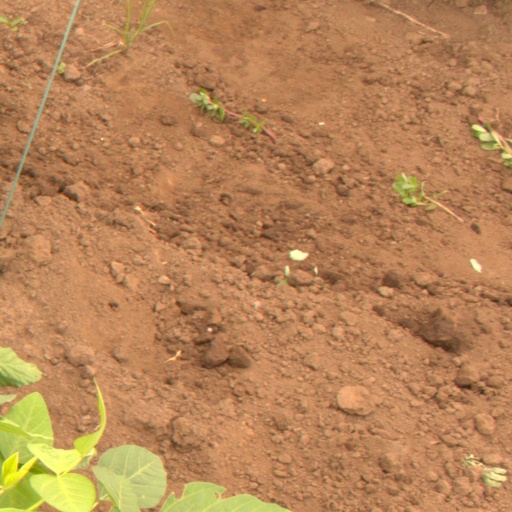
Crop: soybean